Dohány Street Synagogue

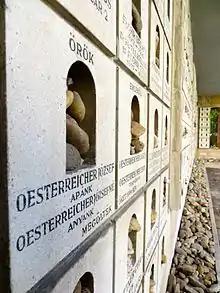
Stones placed in a memorial behind the synagogue

The building is long and wide. The Dohány Street Synagogue was completed in the Moorish Revival and Romantic Historicist styles, while its design also features a mixture of Byzantine Revival, Romanesque Revival, and Gothic Revival elements. The façade is characterised by twin octagonal towers, on which rest two onion domes at height. An elaborate stone cornice separates the towers, featuring oriental-style crenellations, while a rose window sits over the main entrance. Jewish iconographic elements, such as the Star of David and the Stone Tablets, are alluded to in the external ornamentation. The Moorish element is evidenced by the alternating yellow and red brickwork.